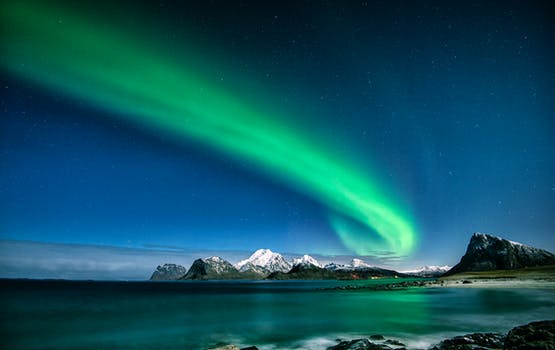
Label: No Watermark